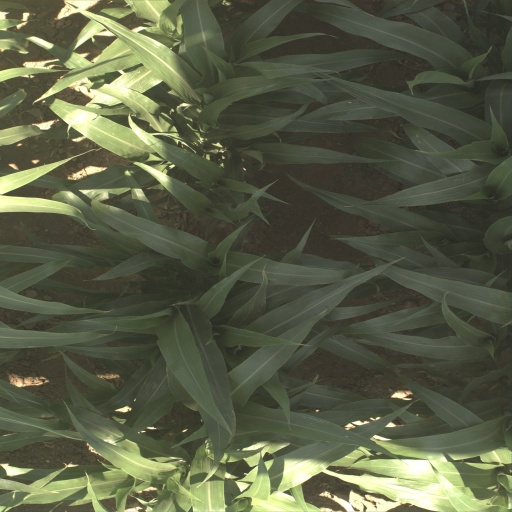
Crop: sorghum